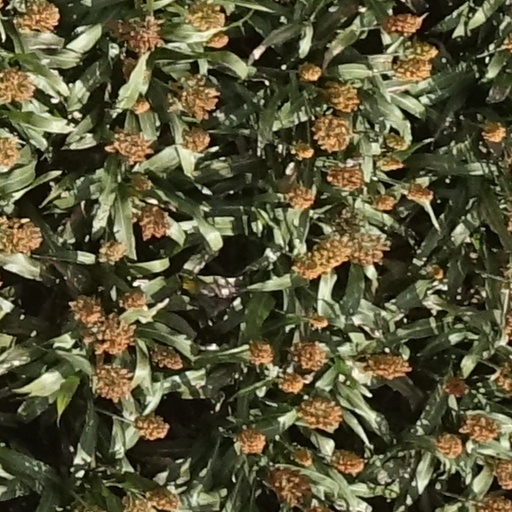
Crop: sorghum